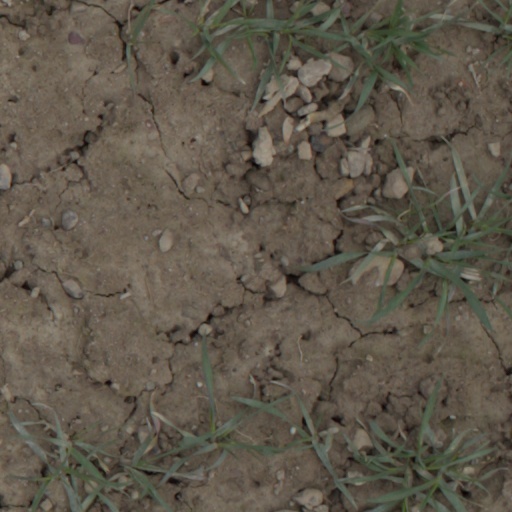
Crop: wheat